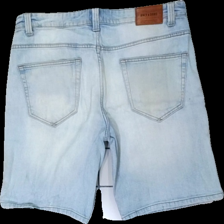
View: back
Type: Shorts
Category: Men
Brand: Not in the list
Brand text on label: only&sons
Colors: Blue
Material: 100% cotton
Cut: Regular
Season: Summer
Trend: Denim
Stains: Major
Damage: fläck över hela
Damage 2 location: middle right
Price range: <50
Recommended usage: Export
Description: blå jeans shorts med fläckar fram